Edward A. Burke

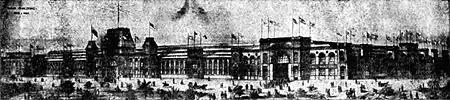
Central Building of the World Cotton Centennial

In 1882, the National Cotton Planters Association proposed the idea of a "World Cotton Centennial". The organization called on New Orleans and other southern cities to bid for the honor of hosting the event. The proposal was not well received by southern cities still recovering from the aftermath of the Civil War. In order to stir up more publicity for the idea the National Cotton Planters Association in 1883 succeeded in having Senator Augustus Hill Garland of Arkansas introduce a bill in the US Senate to encourage the holding of a World's Industrial and Cotton Centennial Exposition in 1884. This bill was approved by both houses of Congress. With public sentiment improving, a committee was formed. Commissioners and alternate commissioners from several states were to be appointed by the President. A governing body of thirteen directors was provided, six of whom were named by the President on the recommendation of the association and seven by him on that of a majority of the subscribers in the city in which the event was sponsored. With the future of the event becoming more of a reality, funding within the city of New Orleans started to grow. Burke's newspaper, the "Times-Democrat" was the first to pledge $5,000 towards the exposition. When $325,000 in pledges had been achieved the committee directors offered Burke the position of the exposition's director-general with a salary of $25,000. Burke initially refused, stating that his duties as both a newspaper editor and state treasurer would not allow enough time. Burke finally accepted when the committee directors appealed to his southern pride by hinting that they might have to include in their search — a Northerner. He refused the salary of $25,000, but accepted a salary of only $10,000 a year, which he directed should be invested in exhibition stock, to be later presented to the Agricultural and Mechanical College of Louisiana. Burke, once in command, proceeded to expand the idea of a merely local or even national exhibition into one which should embrace the entire world. With less than the needed funding, he began the erection of a building costing $325,000. While meeting much opposition to his plans, Burke, nevertheless forged ahead. Franklin C. Morehead, the perennial president of the National Cotton Planters Association and editor-publisher of its official chronicle, the "Planters Journal", was appointed to travel and interest state governments, manufacturing firms and foreign countries. Burke went to Washington in May, 1884, and succeeded in having a bill in Congress passed loaning $1,000,000, to be paid from the receipts of the exposition, if there were any surplus over expenses. The sum of $100,000 was also granted to the exposition fund by the Louisiana Legislature, for Congress had tied up its loan by a restrictive clause making the fund available only when $500,000 had been raised from other sources. Finally by August, 1884, a total of one million and a half was in sight. Of this amount $5,000 was to be given to each state and territory to be expended under the direction of its governor by a commission nominated by him and appointed by the President of the United States. These state exhibits thus came to be the strongest feature of the entire exhibition. The space allotted in advance for these state exhibits was soon found to be inadequate for the elaborate displays which resulted from the momentum given to this feature by the $5,000 appropriation, and it became necessary to erect a second building as large as the first. The publicity from the exposition propelled Burke into a second term as state treasurer in the election of 1884. With great fanfare the exposition opened on December 16, 1884. Despite the generous donation from Congress, cost overruns and an aura of funding misappropriations contributed to the financial failure of the exposition. Burke, foreseeing the inevitable, resigned his directorship three weeks before the enterprise was forced to an early closing on June 2, 1885.